B (SEPTA Metro)

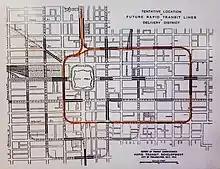
The proposed Center City distribution loop of the Broad Street Line from the 1913 rapid transit development plan utilizing Arch Street, 8th Street, and Walnut Street.

Service on the northern half of the Broad Street Line (B), between City Hall and Olney Avenue, opened on September1, 1928. While the original subway tunnel had been finished to just north of the present-day Lombard-South station, service to the Walnut–Locust station did not begin until 1930, and the Lombard-South station entered service in 1932. Service from that point south to Snyder Avenue began on September18, 1938. Service to a new park-and-ride station built next to the Fern Rock shops began in 1956, and the line was extended further south to Pattison Avenue in 1973 to serve the recently completed Sports Complex.